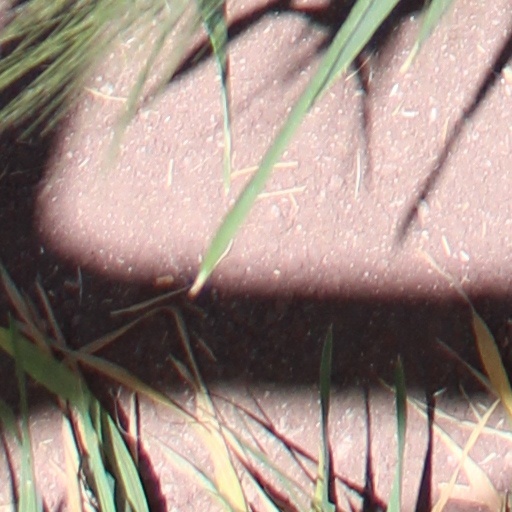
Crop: wheat